Traona

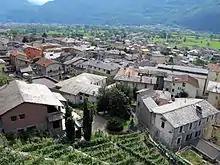
the town

Traona is a "comune" (municipality) in the Province of Sondrio in the Italian region Lombardy, located about northeast of Milan and about west of Sondrio. As of 31 December 2004, it had a population of 2,314 and an area of .